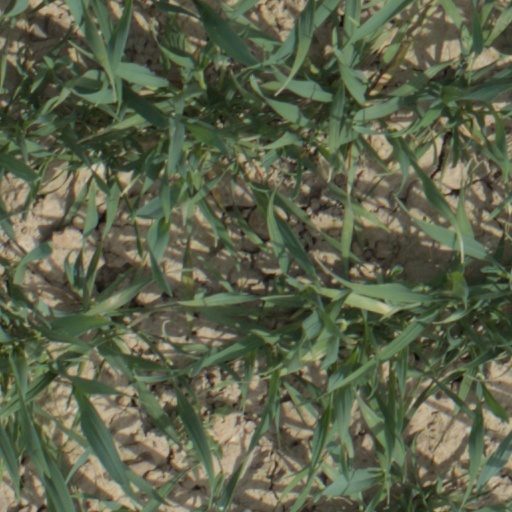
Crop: wheat